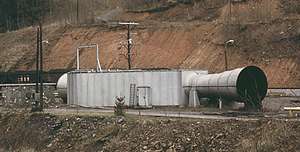
La ventilation est l'action qui consiste à créer un renouvellement de l'air, par déplacement dans un lieu clos. Elle est mise en œuvre dans les lieux où l'oxygène risque de manquer, ou bien où des polluants et autres substances indésirables risqueraient de s'accumuler en son absence : logements, bureaux, magasins, salles de spectacles, d'enseignement, ouvrages souterrains, tunnel routier, atelier industriel, mine…
L'aérage ou la ventilation est l'alimentation en air frais d'une exploitation minière souterraine ou d'un tunnel.
Une mine est un gisement exploité de matériaux.